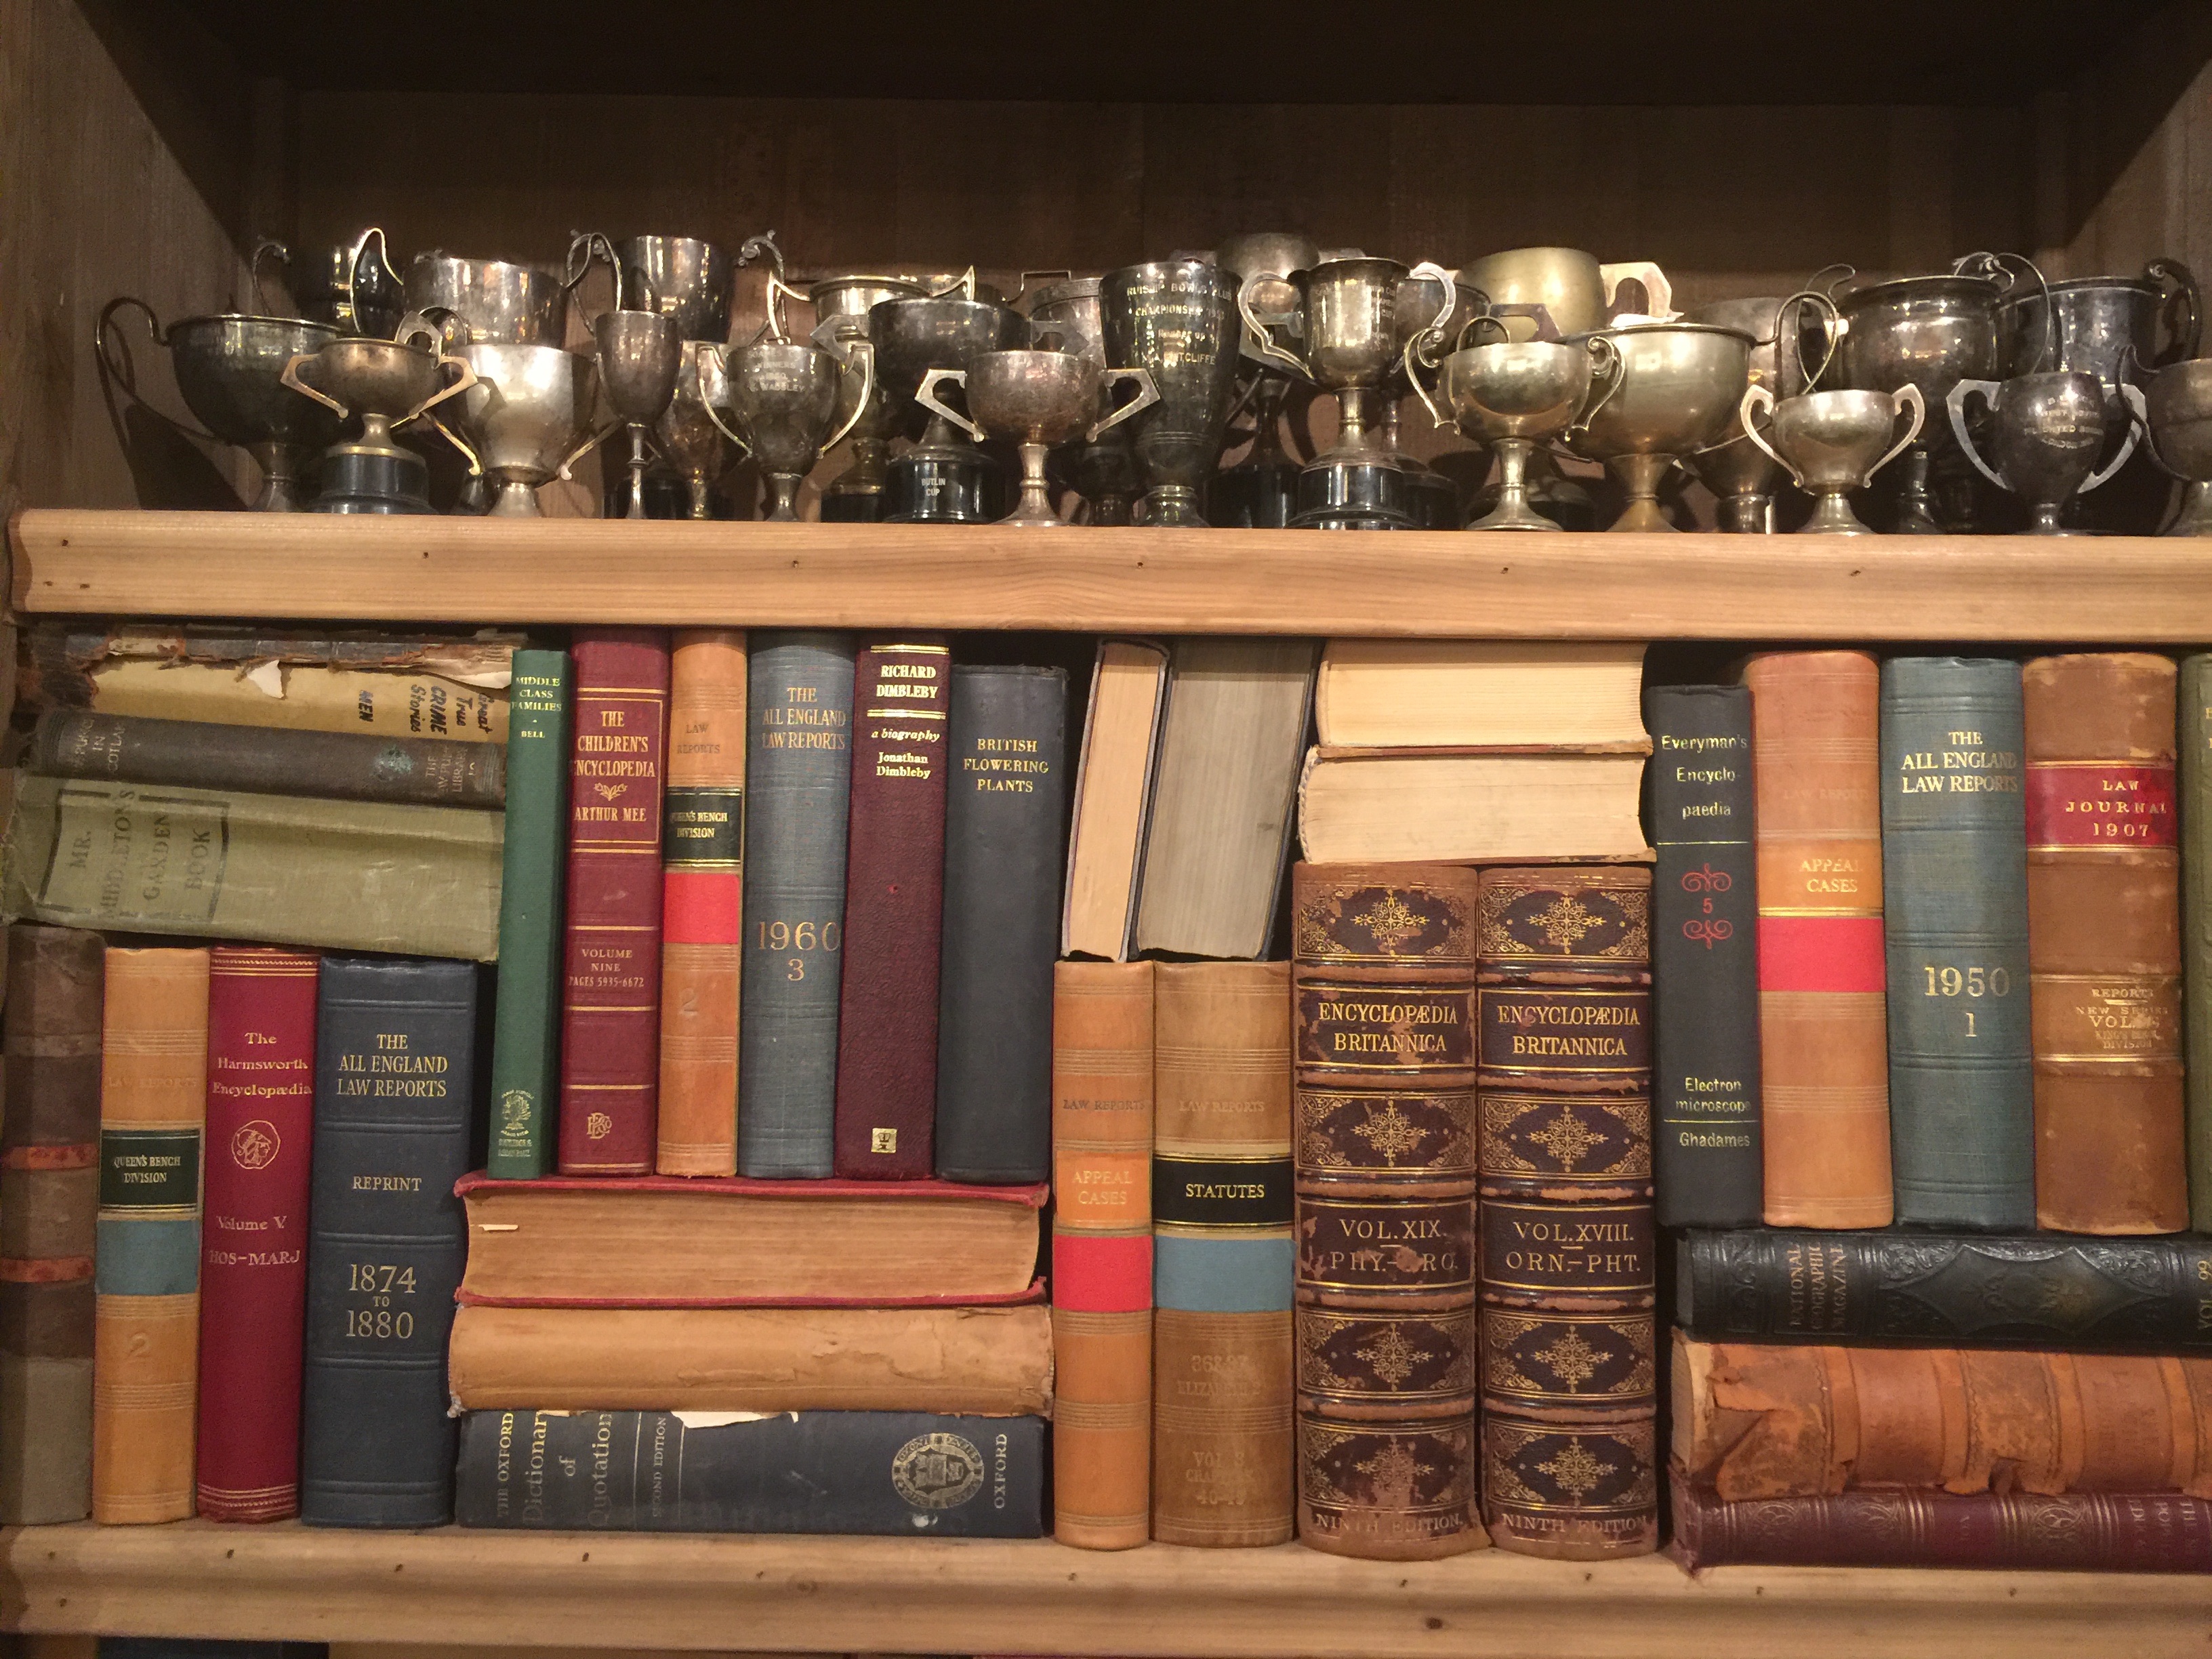
wood, living room, furniture, room, interior design, tourist attraction, window covering